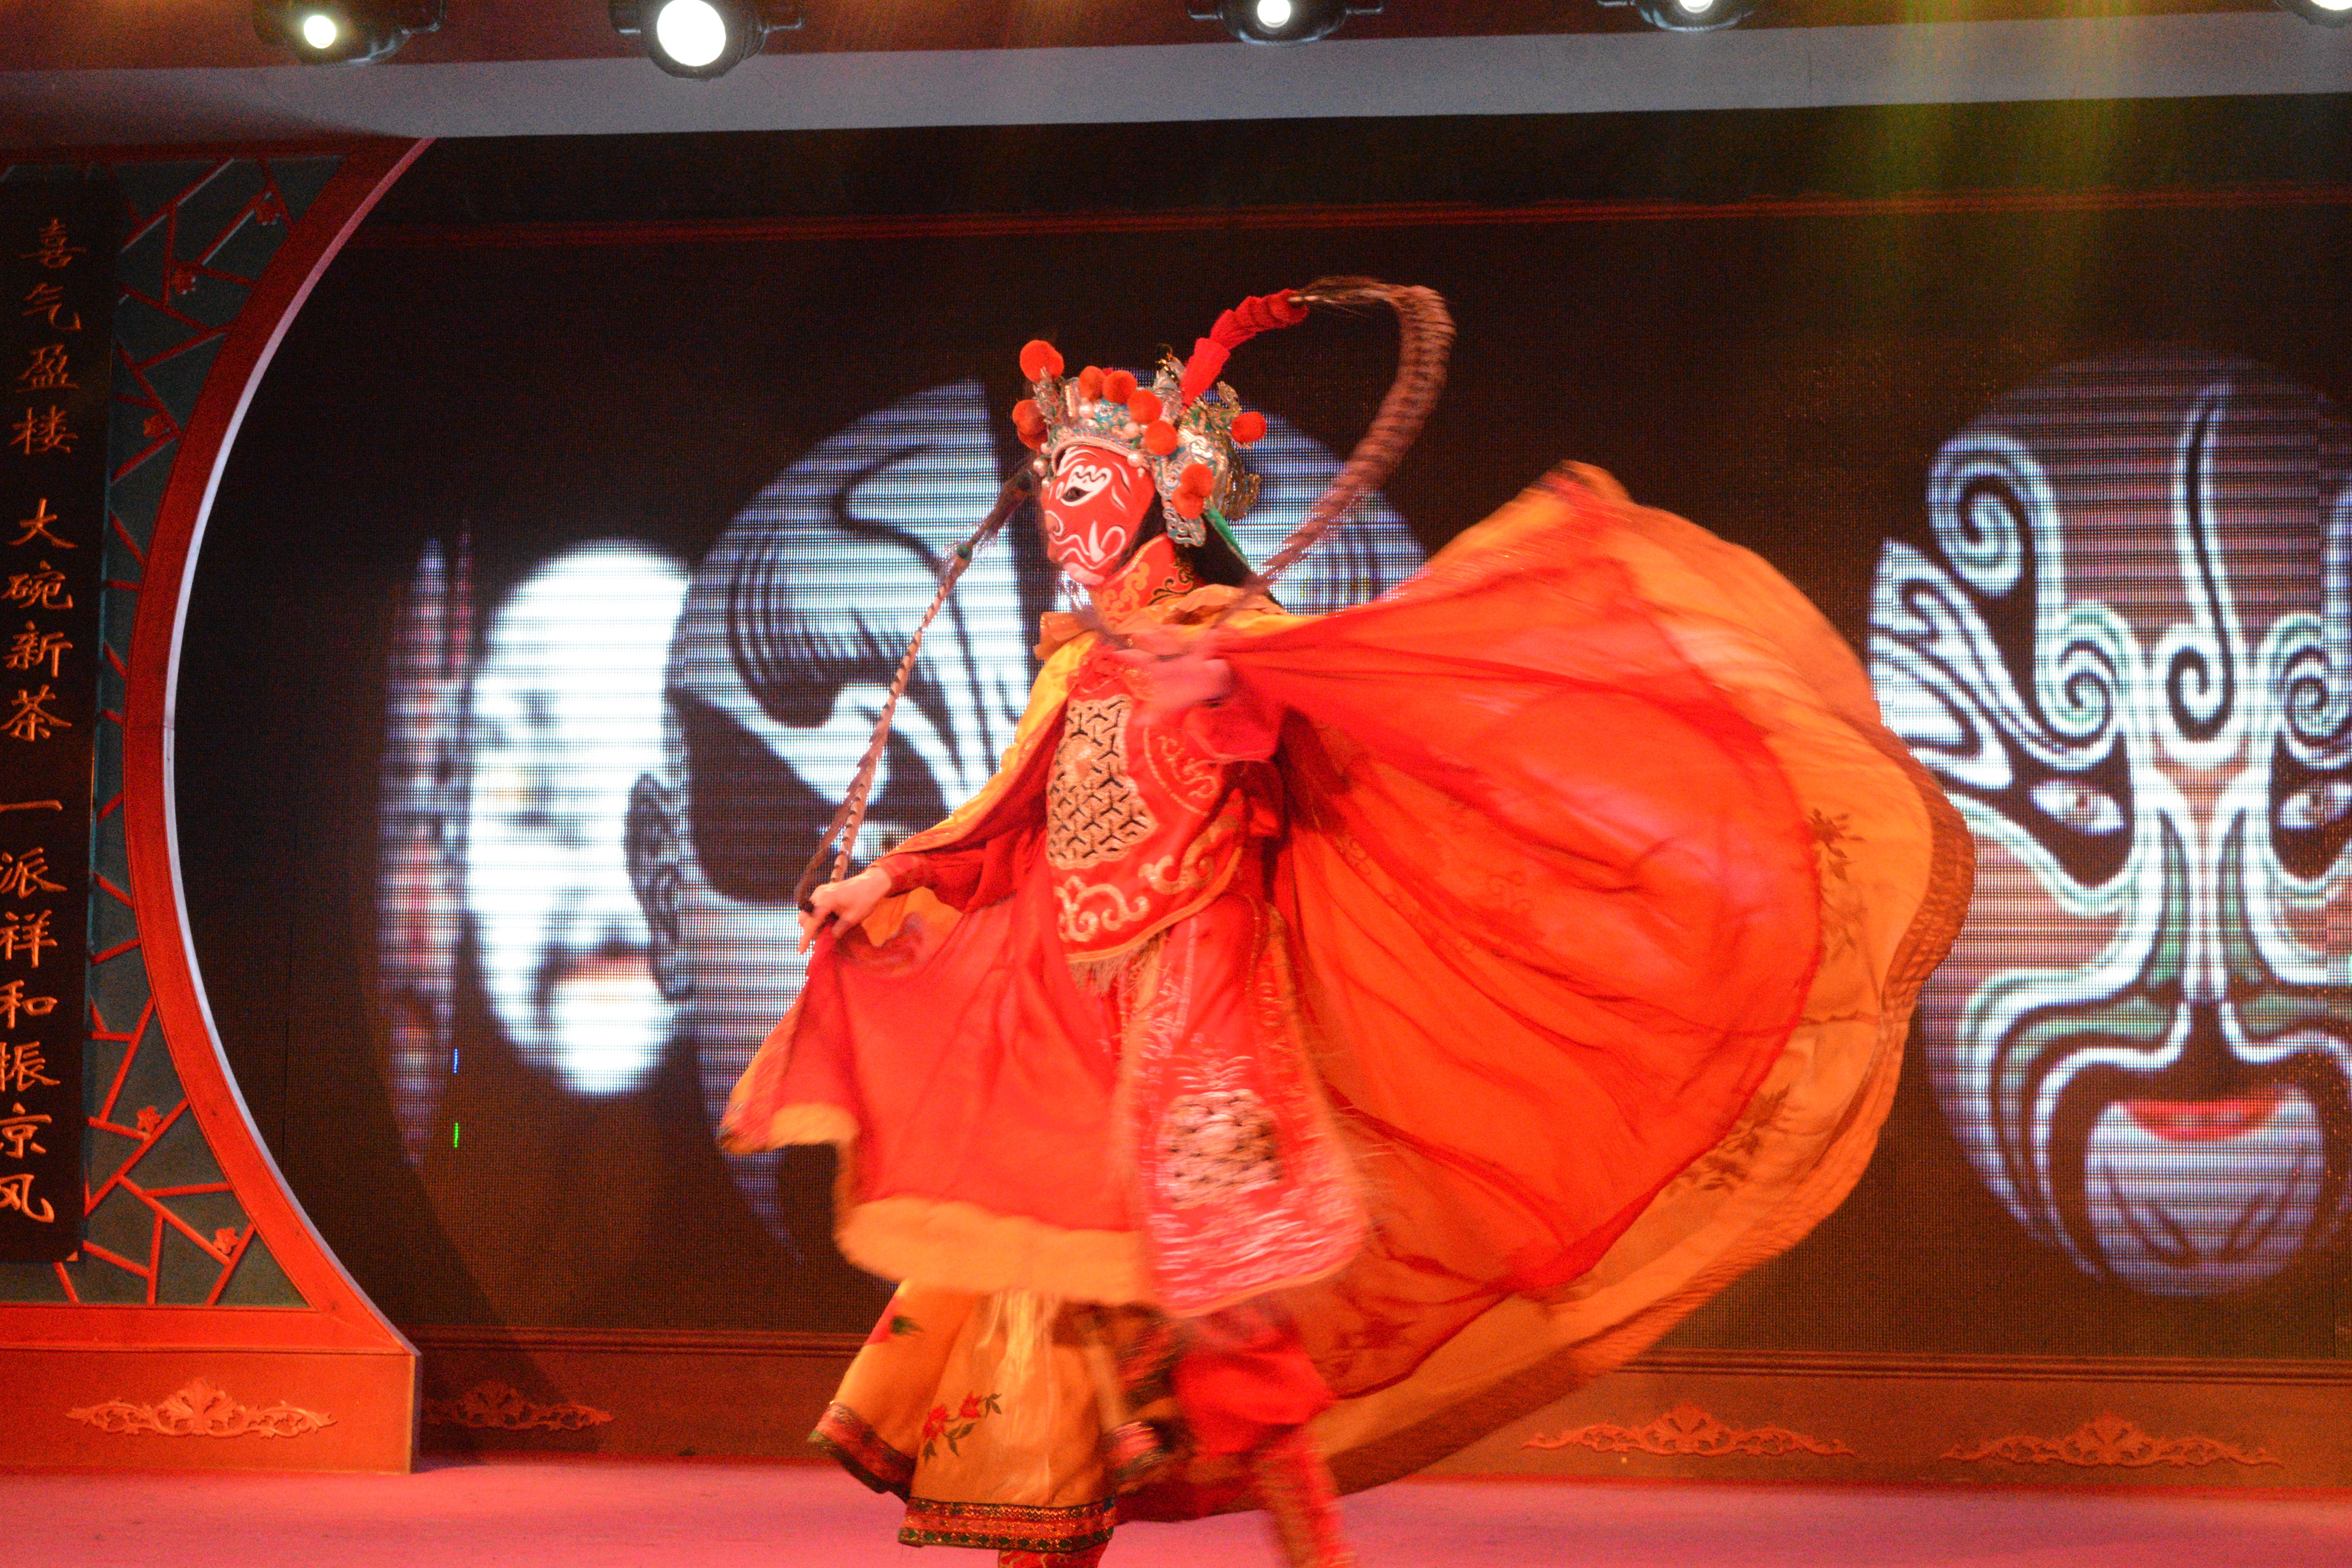
dance, performance art, performance, event, entertainment, performing arts, chinese new year, musical theatre